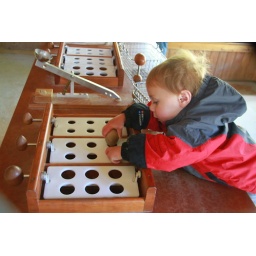
Ben in the chicken house